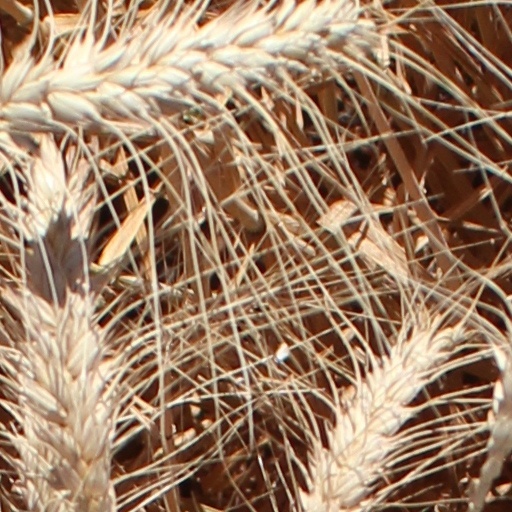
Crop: wheat